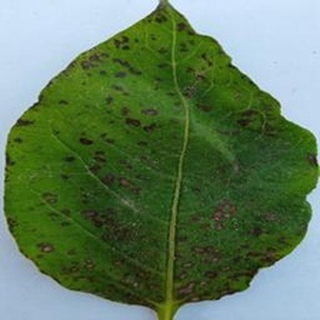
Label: potato_early_blight